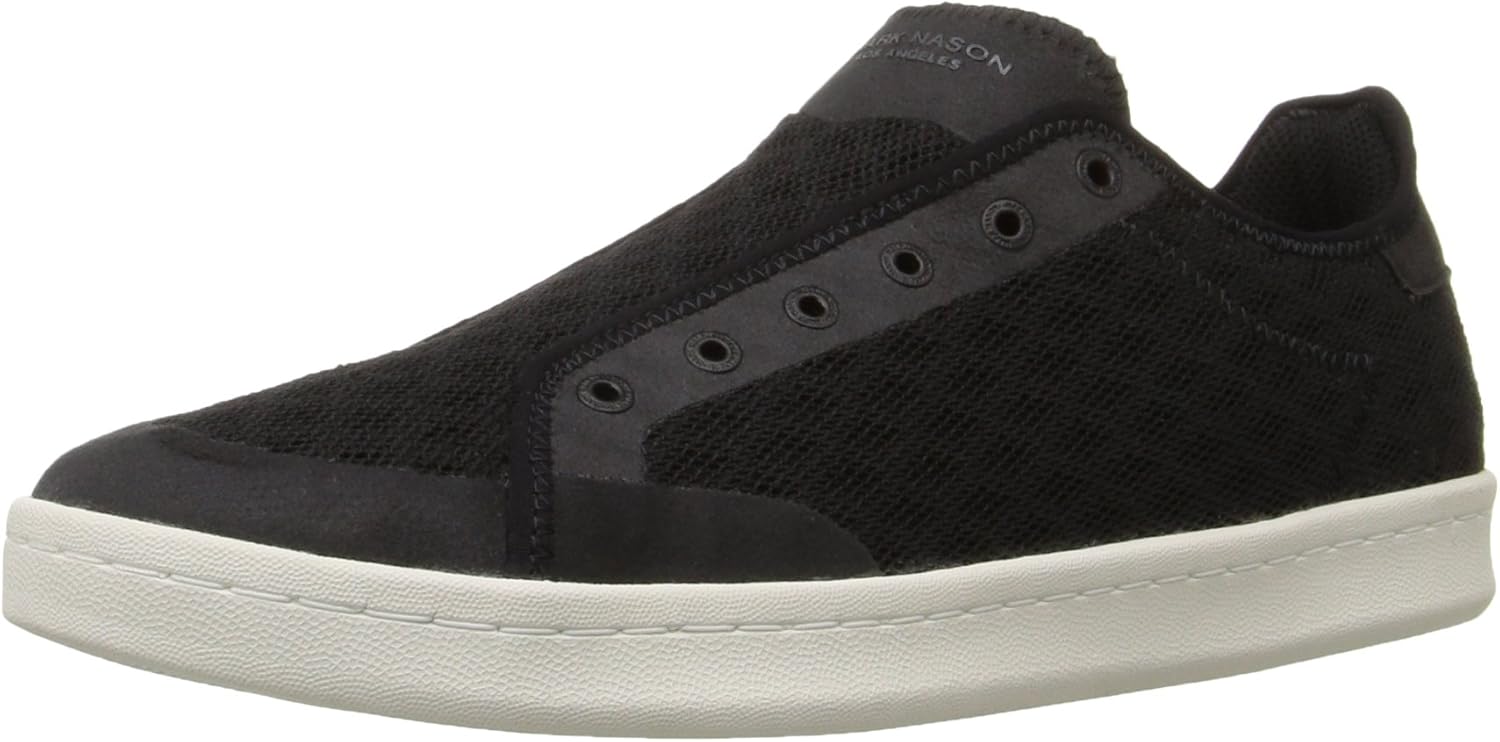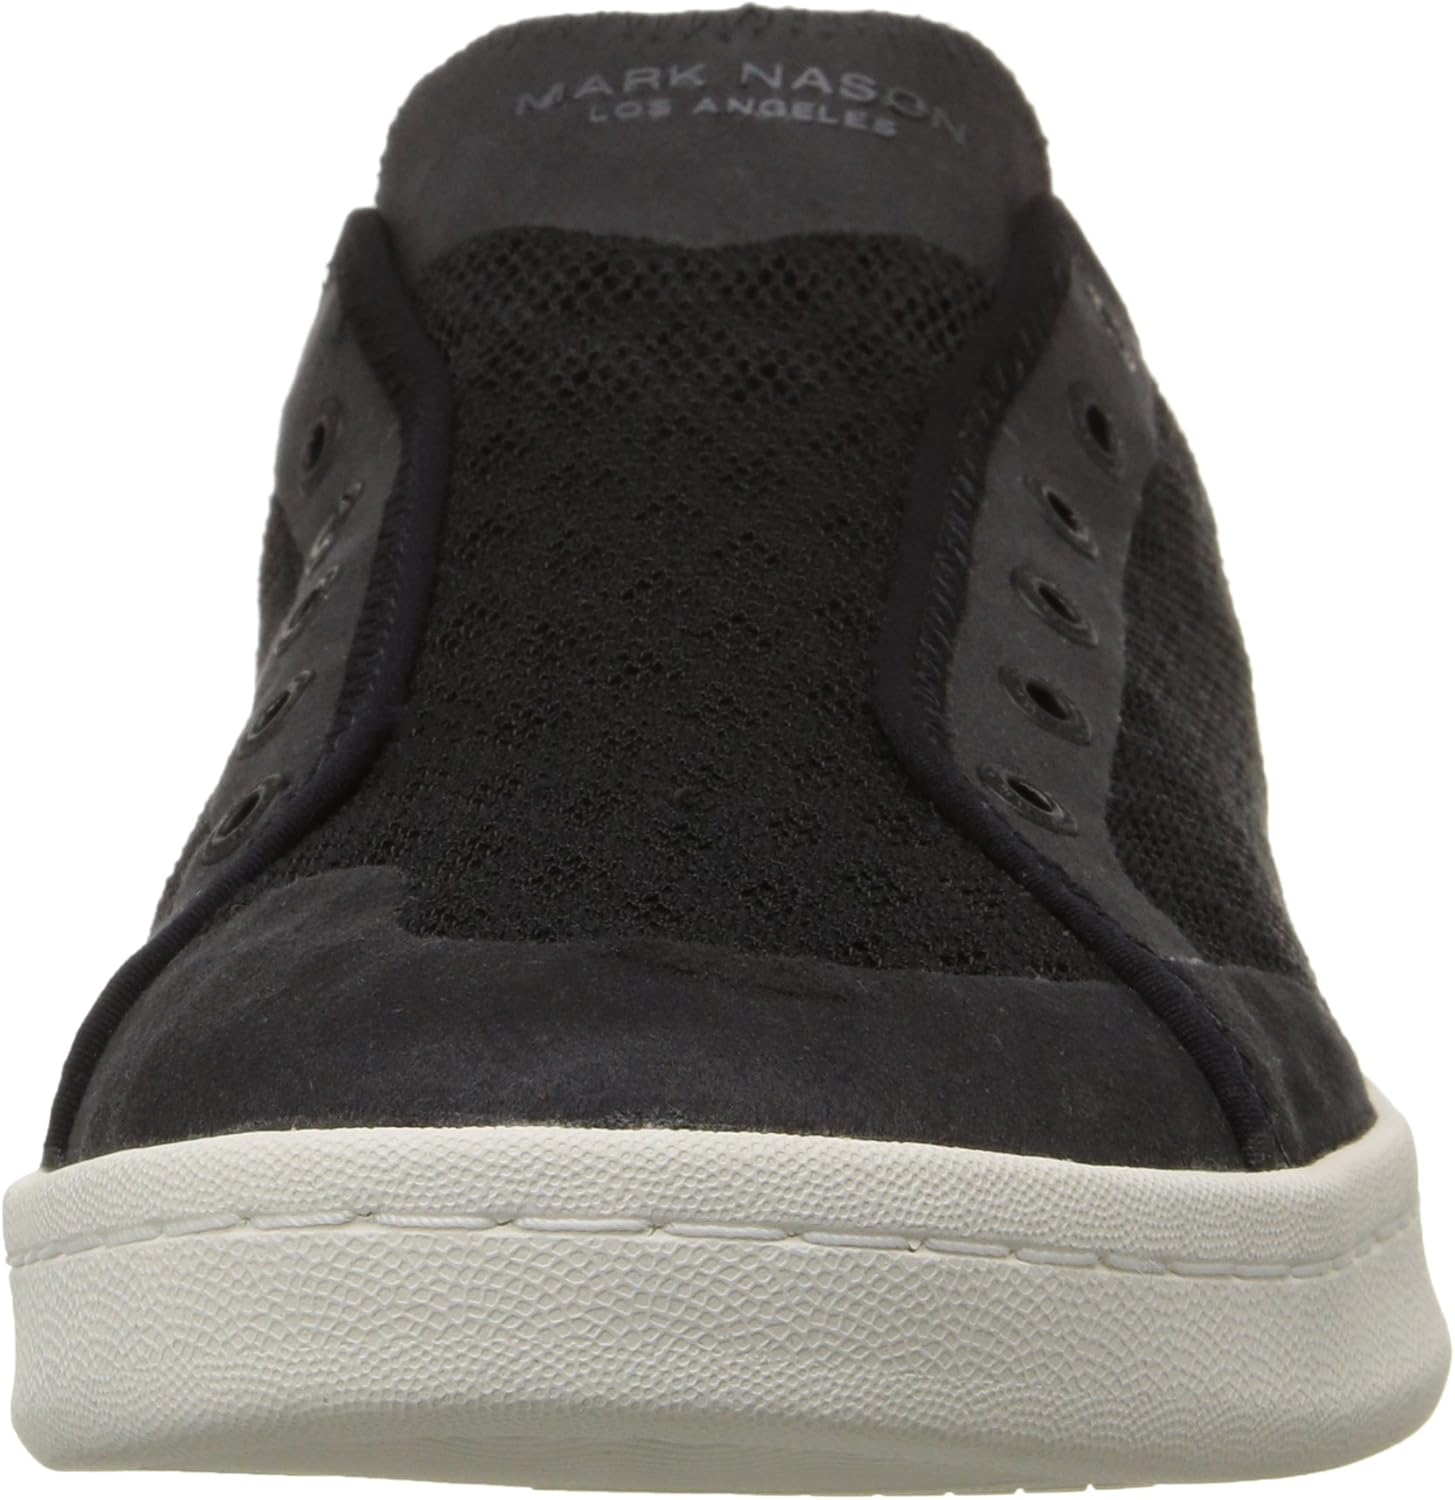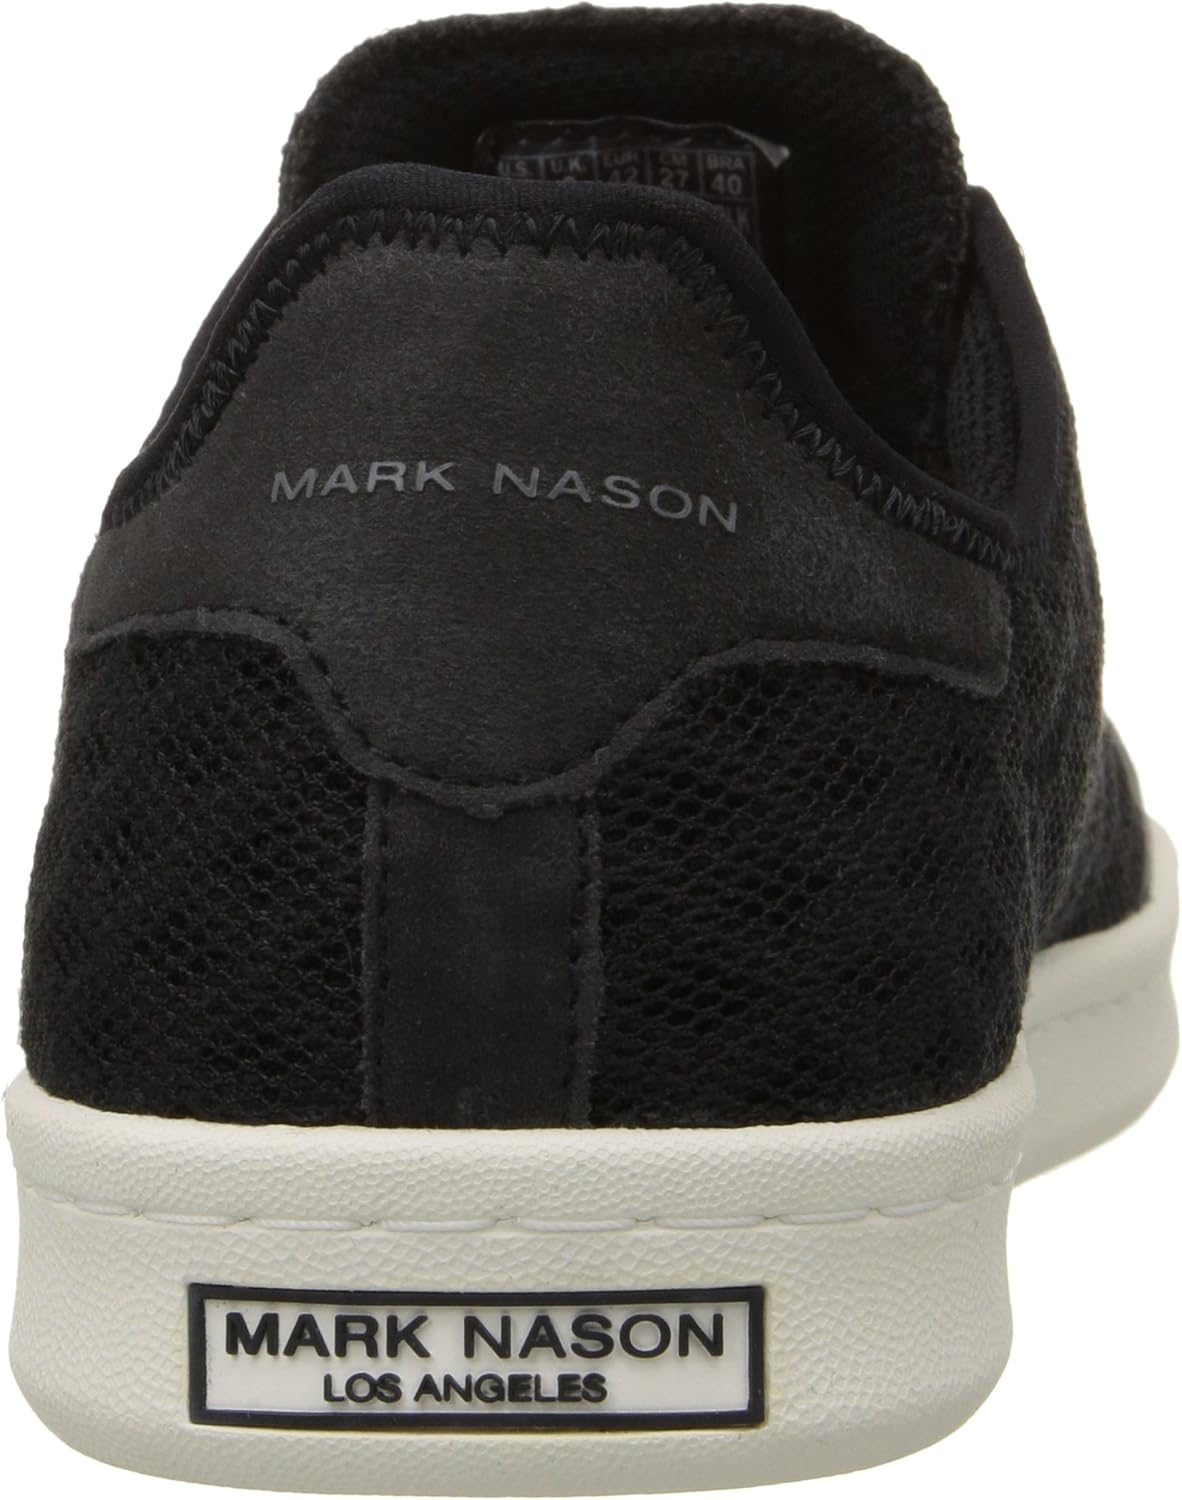
Mark Nason Los Angeles Men's Summershade Fashion Sneaker
Category: AMAZON FASHION
Mesh lace up
Features: 100% Mesh | Imported | Rubber sole | Memory foam